Nijūyon-Ken Station

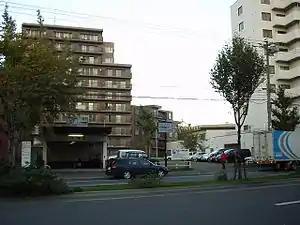
Station exit

Nijūyon-Ken Station (二十四軒駅) is a Sapporo Municipal Subway station in Nishi-ku, Sapporo, Hokkaido, Japan. The station number is T04.